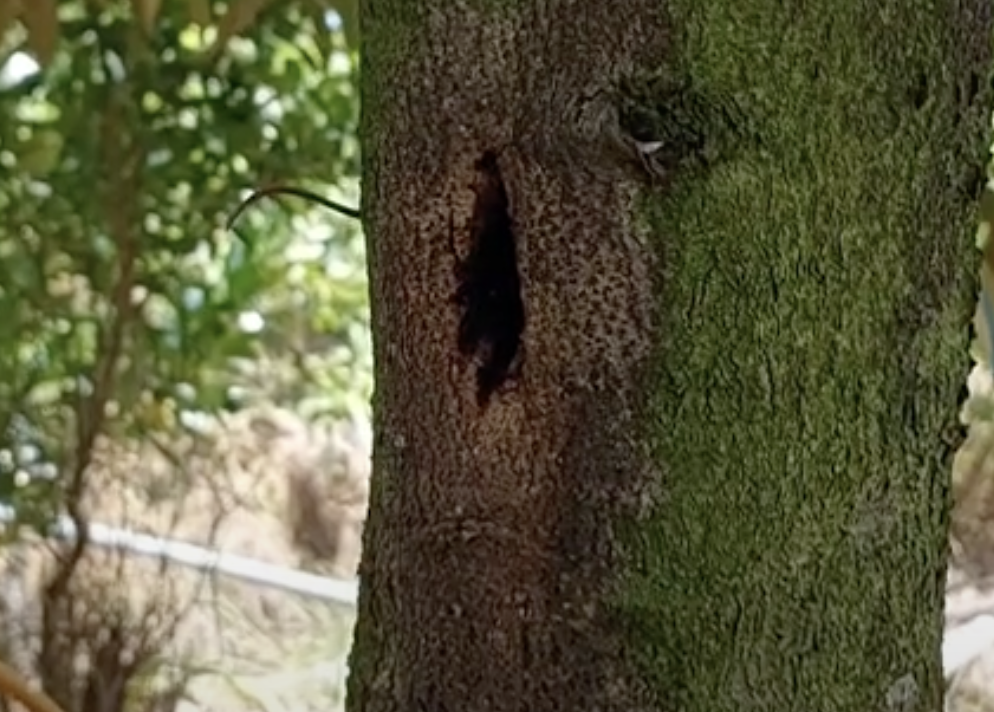
Label: stem_cracking_ gummosis